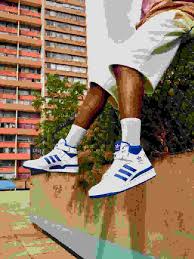
Label: Sneaker